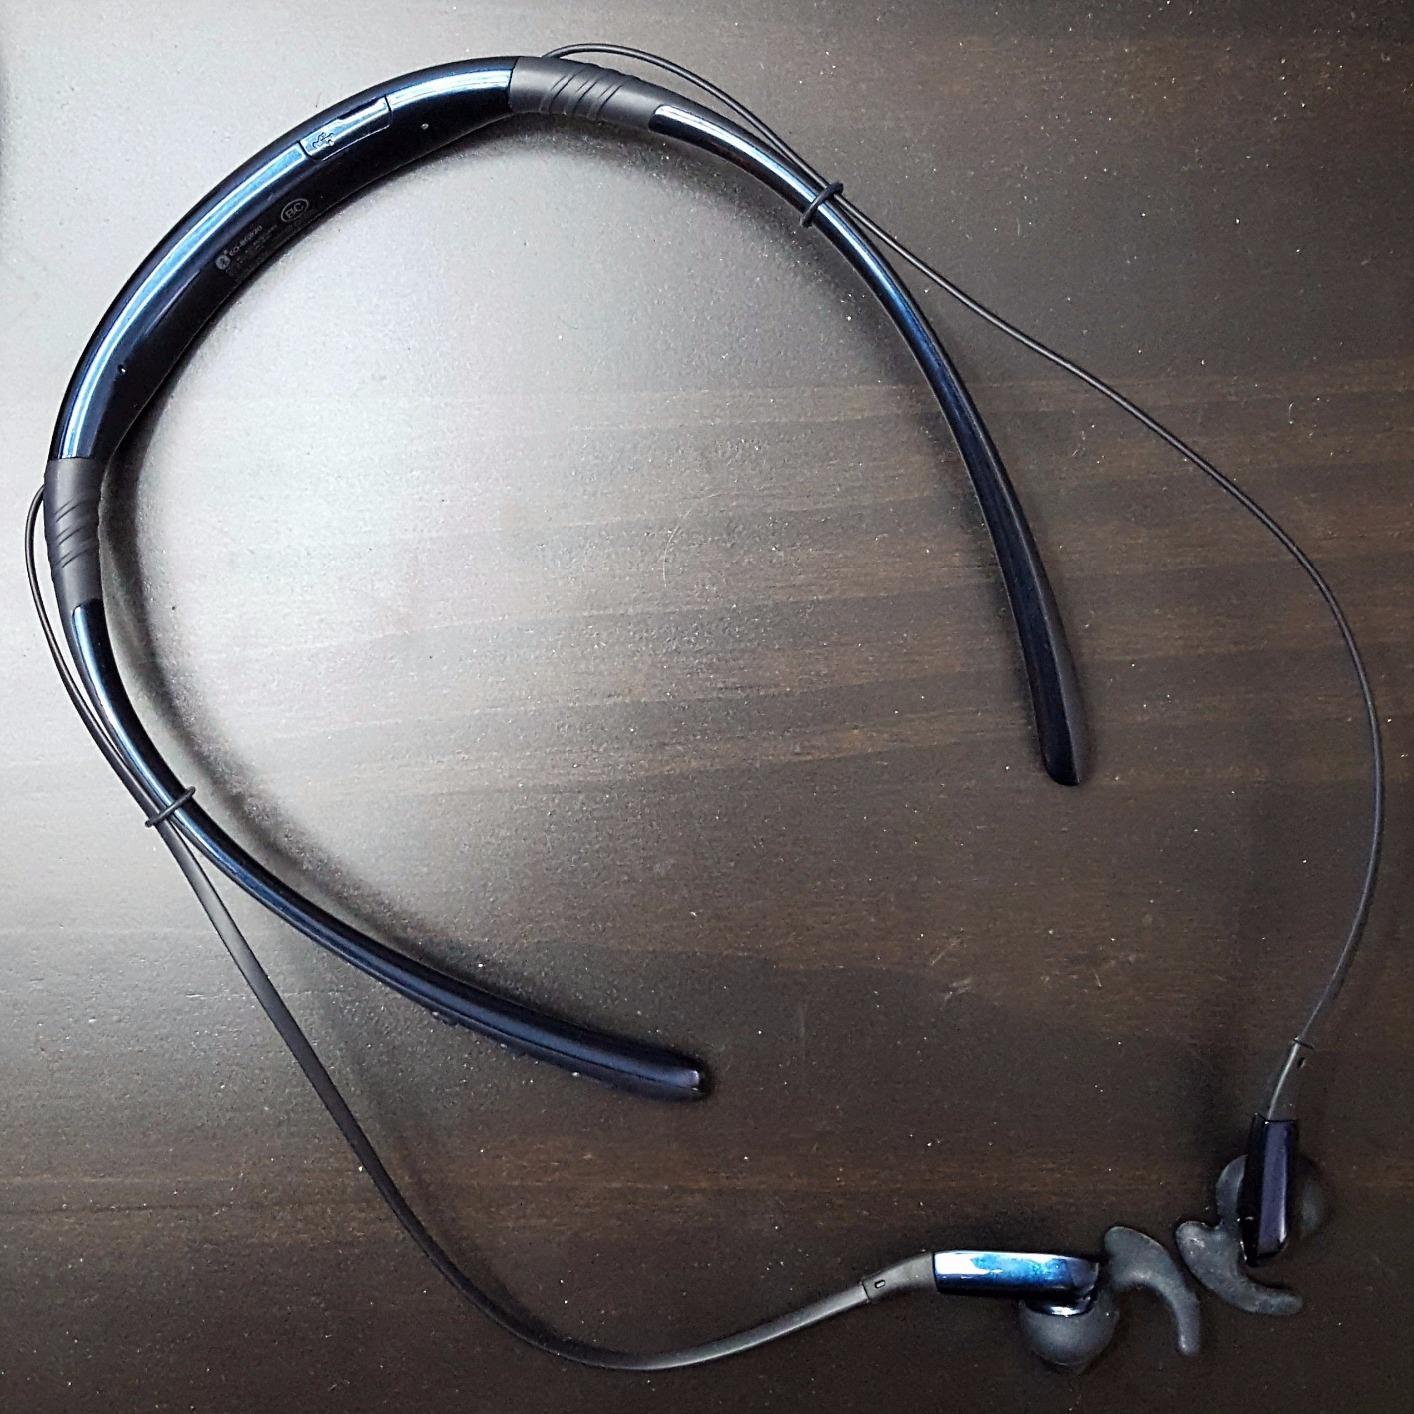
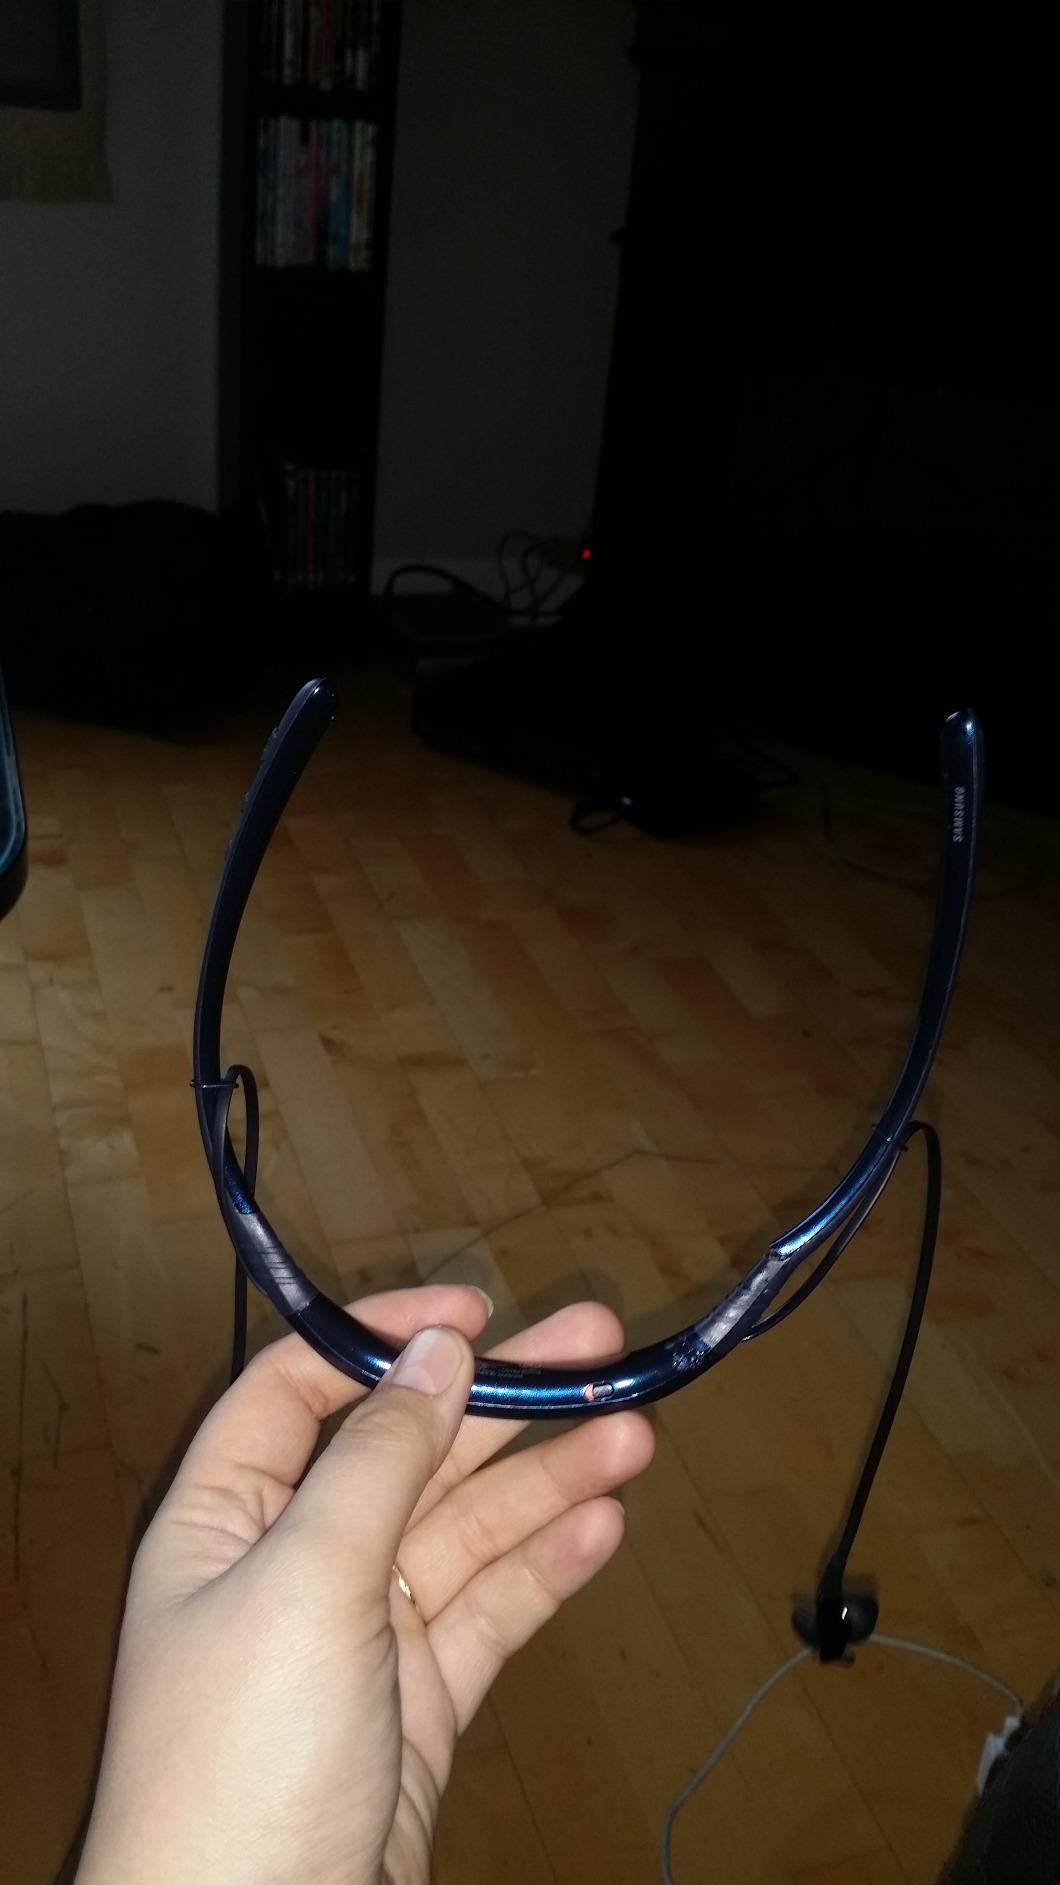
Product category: headphones
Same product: yes